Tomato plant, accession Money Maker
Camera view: tilt-top (135 deg); turntable rotation: 270 degrees
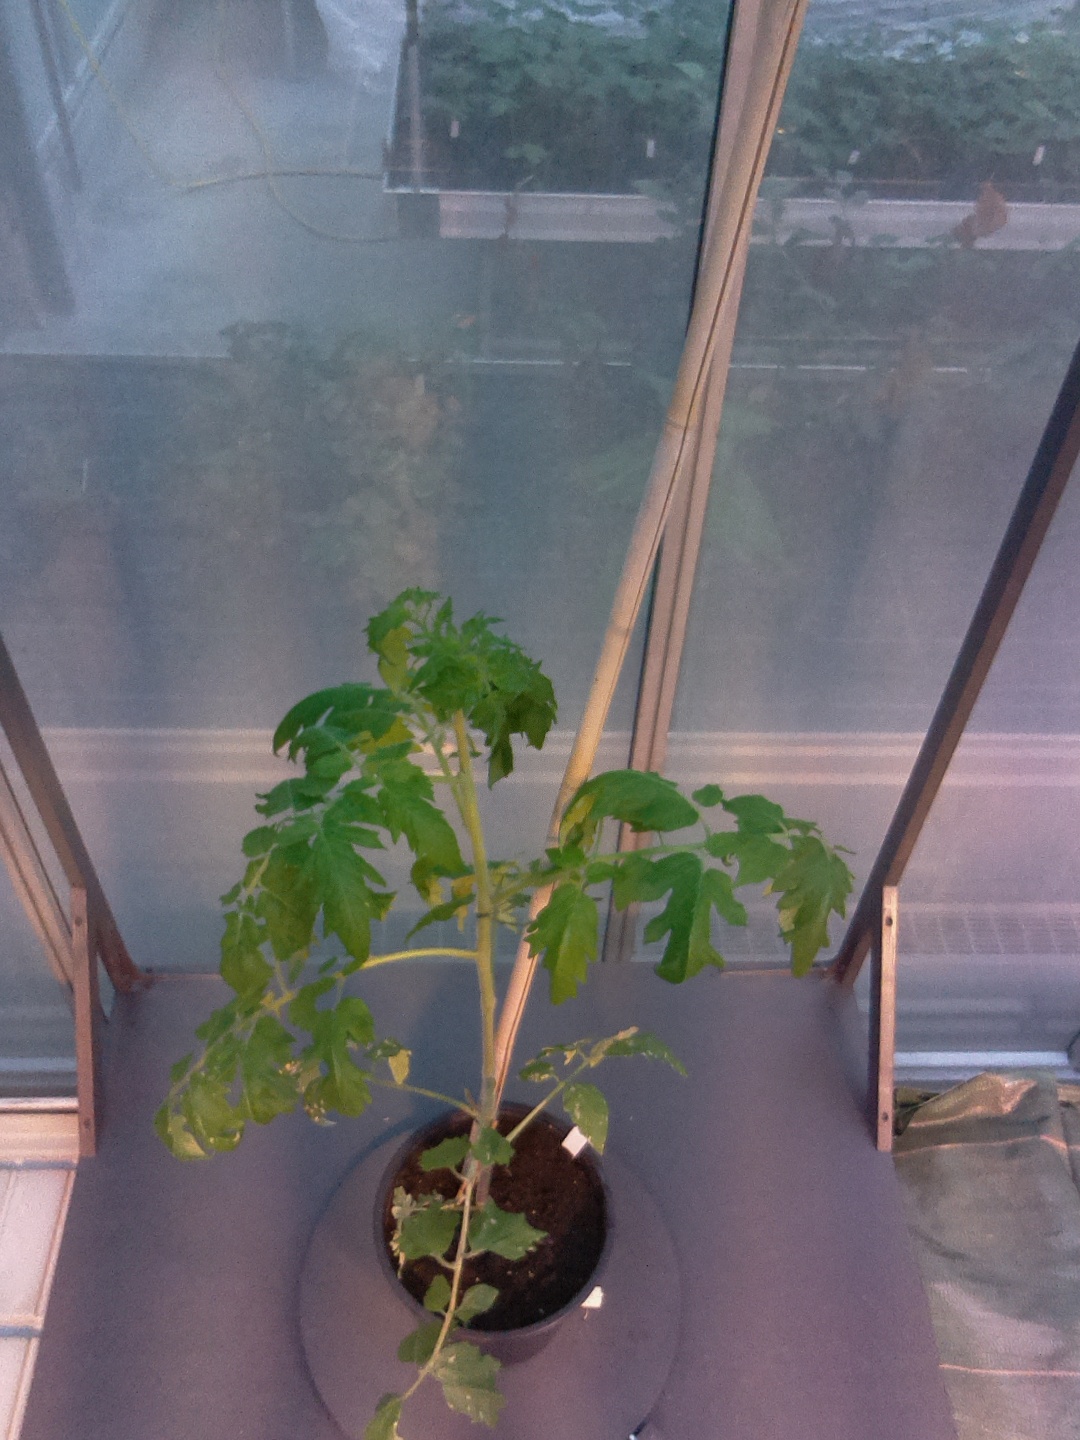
BBCH growth stage 53: 3 inflorescences visible